Nigeria

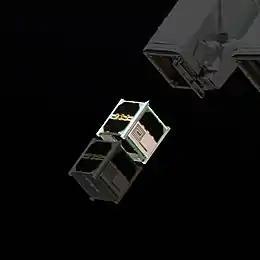
Nigeria EduSat-1, the first satellite built by Nigeria by the Federal University of Technology Akure

Nigeria has a total of 159 oil fields and 1,481 wells in operation according to the Department of Petroleum Resources. The most productive region of the nation is the coastal Niger Delta Basin in the Niger Delta or "south-south" region which encompasses 78 of the 159 oil fields. Most of Nigeria's oil fields are small and scattered, and as of 1990, these small fields accounted for 62.1% of all Nigerian production. This contrasts with the sixteen largest fields which produced 37.9% of Nigeria's petroleum at that time. Petrol was Nigeria's main import commodity until 2021, accounting for 24% of import volume.